Prokop, Belgrade

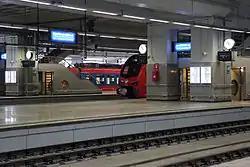
Belgrade Centre railway station

The ill-fated construction of the new railway station which was supposed to replace the old one in Savamala has lasted for decades. The official work began in 1977, it was halted in the 1980s, resumed in the 1990s and halted again in 2000. Originally, in the late 1960s, it was supposed to be constructed near the present interchange of Autokomanda, but the idea was suddenly dropped, and one of the major authorities at the time, Branko Žeželj, picked Prokop instead, which ultimately left the Autokomanda interchange unfinished. Despite constant attempts to build it and upgrade it, after years of starting and then halting works and bankrupted companies, Prokop railway station is still just one of a dozen secondary stations in Belgrade.